Alternative title (publishing)

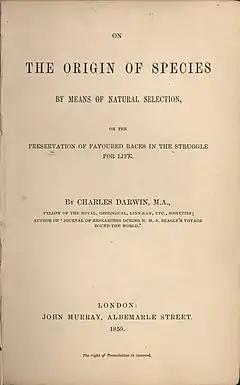
Title page of the 1859 edition of On the Origin of Species

As an example, Mary Shelley gave her most famous novel the title Frankenstein"; or, The Modern Prometheus", where "or, The Modern Prometheus" is the alternative title, by which she references the Greek Titan as a hint of the novel's themes. More examples are On the Origin of Species by Means of Natural Selection, "or the Preservation of Favoured Races in the Struggle for Life" and Moby-Dick; "or, The Whale". This is contrasted to a subtitle, which is a portion of the title itself. The subtitle is considered to add extra explanation for the title.